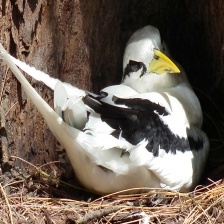
Species: WHITE TAILED TROPIC
Scientific name: PHAETHON LEPTURUS